2017–18 Georgetown Hoyas men's basketball team

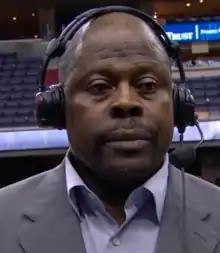
Head coach Patrick Ewing during a television interview at Capital One Arena in Washington, D.C., after the St. John's–Georgetown game of January 20, 2018.

The homestand continued with two close games in which the Hoyas completed a regular-season sweep of the series with St. John's in a double-overtime win but then lost to DePaul. Marcus Derrickson led the Hoyas against St. John's with 27 points, while Jesse Govan and Jamorko Pickett each scored 16, Jahvon Blair finished with 15 off the bench, Jagan Moseley came off the bench to contribute 12, and Trey Dickerson had a double-double (10 points and 11 rebounds); Dickerson scored all of his points in overtime, while Moseley scored seven of his points in the second overtime. In the DePaul game – which the Blue Demons won on the final possession for the second season in a row – Derrickson again led the team with 23 points, Jamorko Pickett had 19 points and eight rebounds, and Moseley finished with 10 off the bench. The Hoyas finished a 1–2 homestand with an overall record of 13–7 and a 3–6 Big East record.